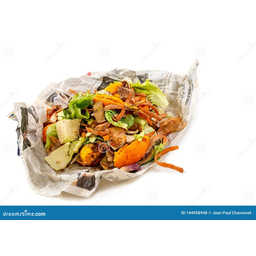
Label: trash